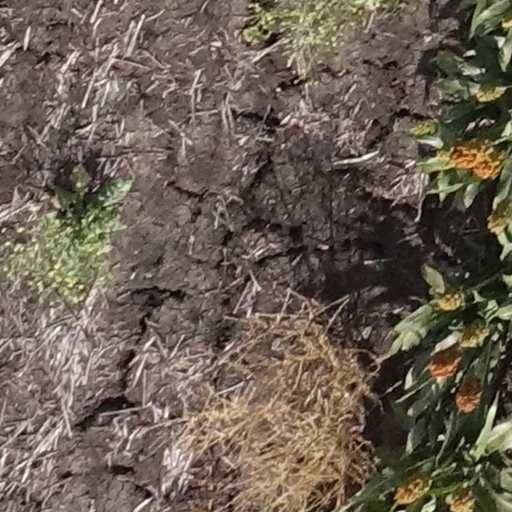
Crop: sorghum